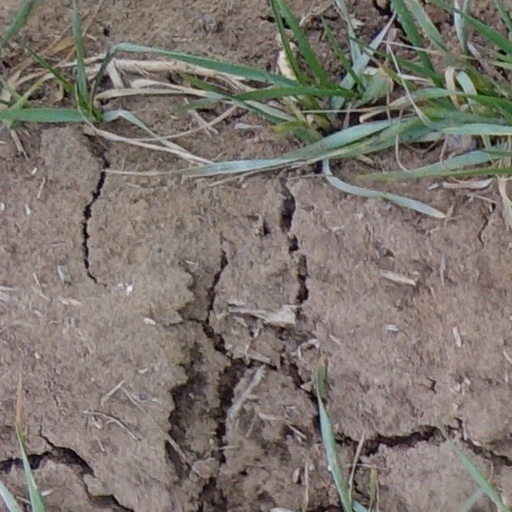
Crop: wheat